Robert Seton (bishop)

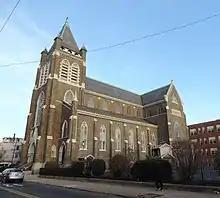
St. Joseph's Church

Robert grew up at "The Cedars", an estate in the Edenwald section of The Bronx which his grandfather, banker Nathaniel Prime had given to Robert's mother, Emily. During the time of the Great Famine of Ireland, his father sent sacks of meal and flour and potatoes and barrels of apples from the estate to a relief ship loading in New York Harbor.